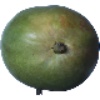
Label: mango